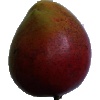
Label: red_mango